Charles T. Main

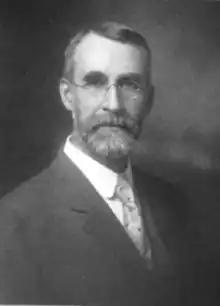

Charles Thomas Main (February 16, 1856March 6, 1943) was an American mechanical engineer and business executive, who worked for New England textile mills, and also in the then new field of hydroelectricity. He is known as founder of Charles T. Main, Inc., and as president of the American Society of Mechanical Engineers in the year 1918-19.